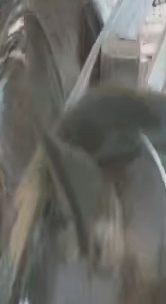
Face region: ears (position_of_ears)
Pain indicator: not_present